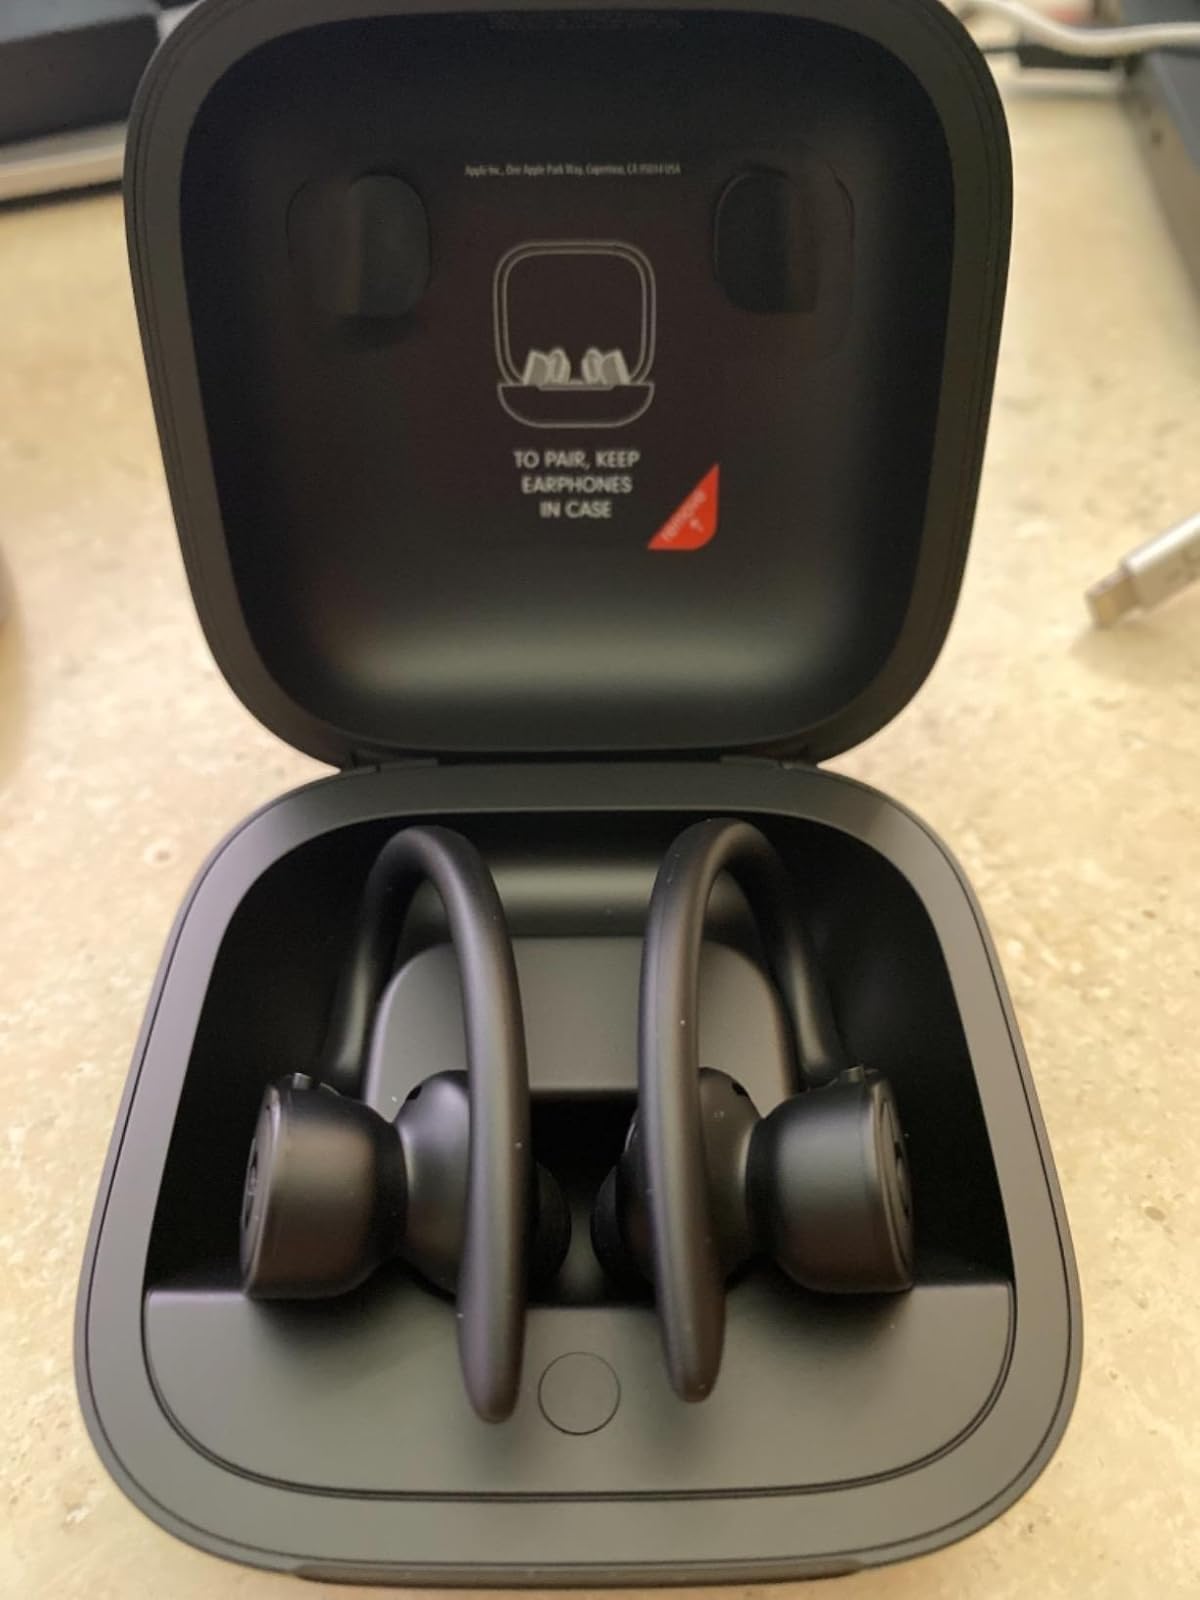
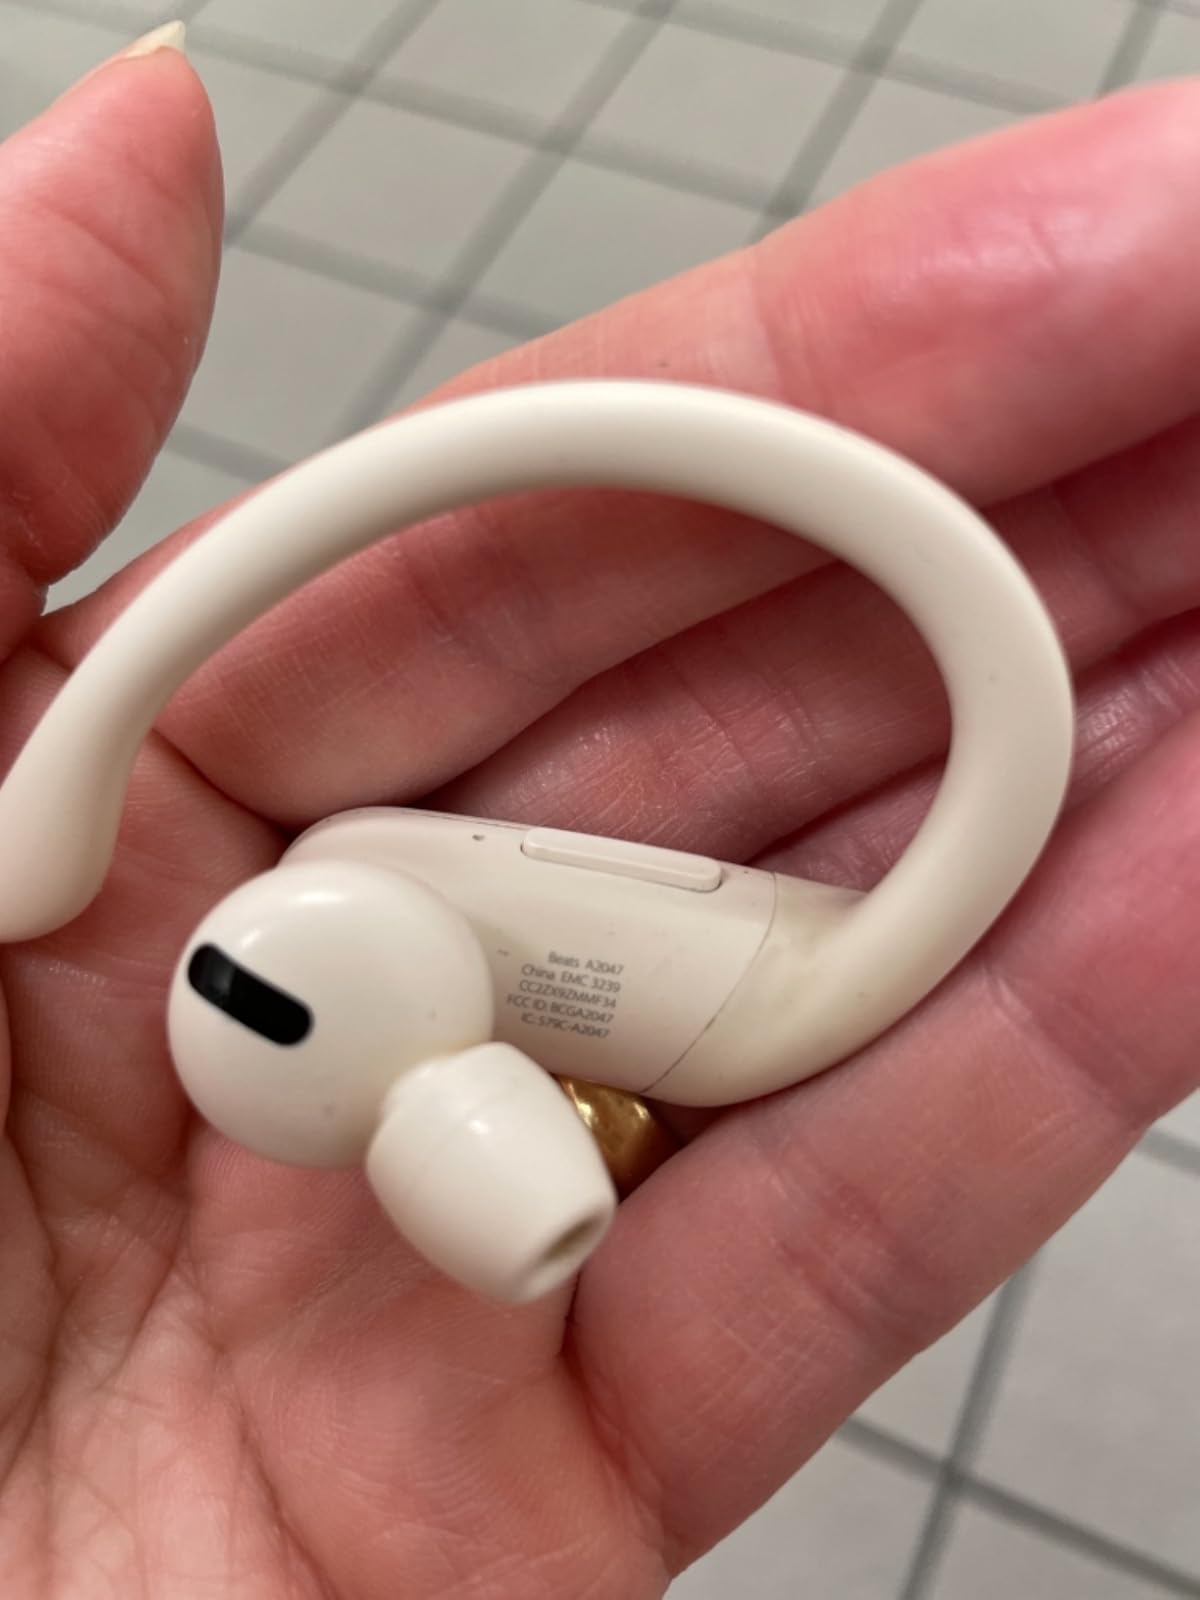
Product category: earbuds
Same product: no